Arbitrista

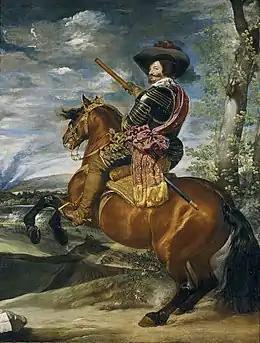
Gaspar de Guzmán, Count-Duke of Olivares, who was influenced by the "arbitristas", but failed to prevent Spain's further decline.

"Arbitrismo" developed mainly in Castile during the second half of the sixteenth century and the seventeenth century. It is related intellectually to the School of Salamanca. "Arbitrismo" is part of the first economic literature worthy of such a name, simultaneously and largely based on the mercantilism of other European kingdoms, such as France and England. The solution ("arbitrio") in this context to any measure that the monarch can adopt for the benefit of the realm, in the exercise of his sovereignty and by his own will. In the plural, "arbitrios" was a name given to certain taxes used for public expenditures; it was also applied to a fiscal figure who reports short-term benefits and does not require negotiation with taxpayers. The "arbitristas" outlined specific reforms aimed at reversing Spain's perceived decline.